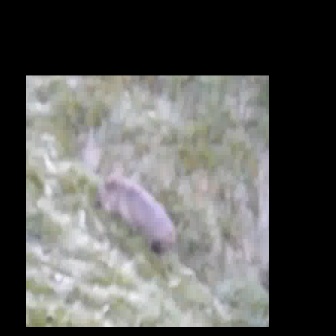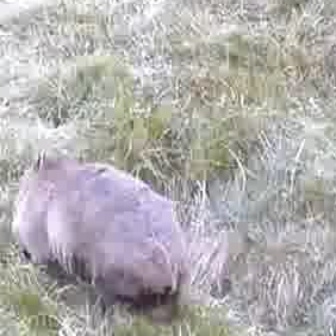
  Please identify the target specified by the bounding box [92,173,175,256] in the first image and locate it in the second image. Return the coordinates in [x_min,y_min,x_max,y_max] format.
Answer: [8,147,185,325]